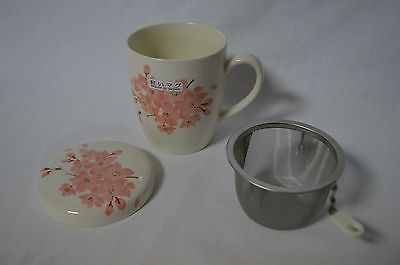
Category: mug